Italian campaigns of the French Revolutionary Wars

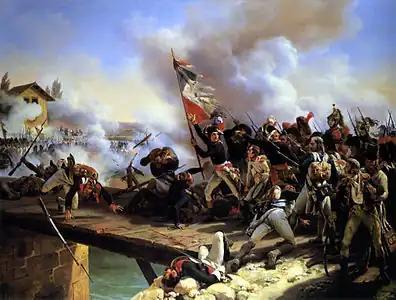
General Bonaparte and his troops crossing the bridge of Arcole.

Bonaparte reorganised his newly enthused army following the short let-up in operations that followed Sardinia's defeat. Following this he manoeuvred his army into more opportune positions along the Po River. A small French victory at Codogno led to a retreat by Coalition forces across the Adda River. At the river, the Austrian army of General Beaulieu was defeated in the Battle of Lodi on 10 May.